Metropolis of Pittsburgh (Ruthenian Greek Catholic Church)

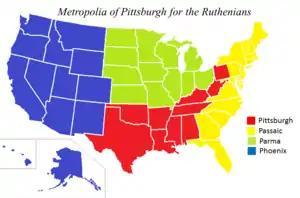
Eparchies of the Byzantine Catholic Metropolis of Pittsburgh

The Metropolis of Pittsburgh is a metropolitan see of the Ruthenian Greek Catholic Church that is located in the United States of America and Canada. The Ruthenian Greek Catholic Church is one of 23 ('self governing') Eastern Catholic particular churches in the Catholic Church that is in full communion with the Holy See. The metropolis uses the Byzantine Rite in its liturgies. It was erected as a metropolis (archdiocese) by Pope Paul VI in 1969. The metropolis has jurisdiction over those communities that originated (in terms of their ancestry) from the regions of Carpathian Ruthenia, Slovakia, Hungary and the former Yugoslavia. Worshipers come from several Byzantine Catholic groups: Rusyn Americans, Slovak Americans, Hungarian Americans, and Croatian Americans. In 2022, governance of the Exarchate of Saints Cyril and Methodius of Toronto in Canada passed to the metropolis of Pittsburgh from the Slovak Greek Catholic Church.